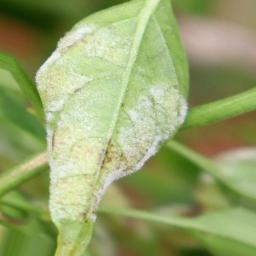
Label: powdery mildew